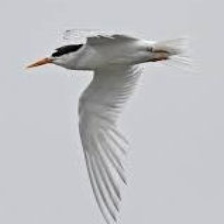
Species: FAIRY TERN
Scientific name: STERNULA NEREIS